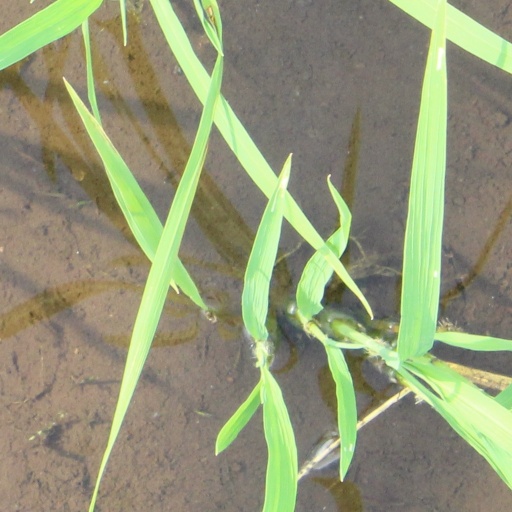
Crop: rice